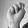
ASL letter: N